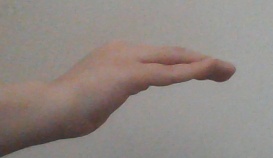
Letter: haa